Thunder Road (2016 film)

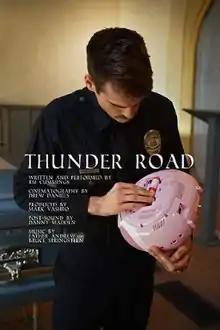

Thunder Road is a short comedy-drama film written, directed by, and starring Jim Cummings. Shot in one take, the film depicts a police officer giving a eulogy for his mother. It premiered at the 2016 Sundance Film Festival, where it received positive reviews, winning the Short Film Grand Jury Prize. A feature-length adaptation of the same name was released in 2018, also written, directed by, and starring Cummings.